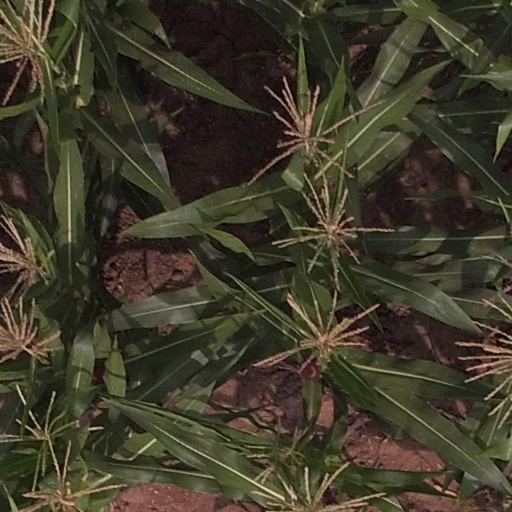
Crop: maize; corn